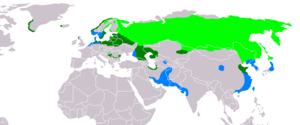
Répartition géographique de Haliaeetus albicilla
Le Pygargue à queue blanche appelé également grand aigle de mer, aigle barbu, huard, orfraie ou encore haliète albicille, est une espèce de rapace de grande envergure de la famille des Accipitridae.
Les pygargues ou pyrargues sont un genre de rapaces diurnes de la famille des Accipitridae qui se nourrissent majoritairement de poissons. Ils sont parfois appelés aigles pêcheurs, aigles de mer, haliètes, et plus anciennement huards ou orfraies. Les pygargues réunissent les espèces du genre Haliaeetus et de l'ancien genre Icthyophaga, auparavant tous deux classés dans une sous-famille des Haliaeetinae, mais qui ont fusionné depuis 2013. Le pygargue à tête blanche est particulièrement connu pour être l'emblème des États-Unis.